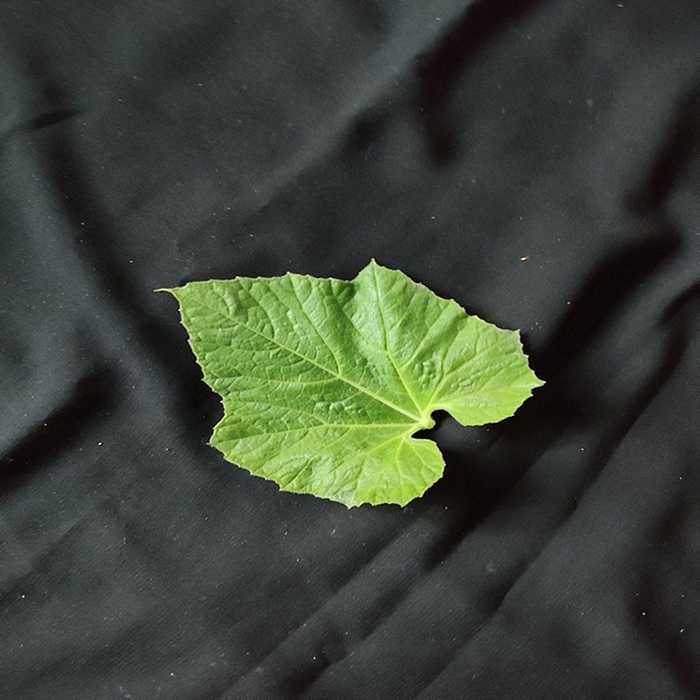
Plant: Bottle gourd
Label: Fresh leaf